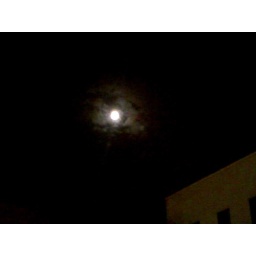
a big white hole in the sky